Bruce A. Williams

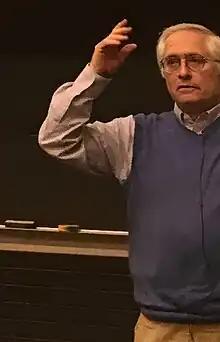
Bruce Williams lecturing at the University of Virginia on November 19, 2016.

Williams received a PhD in political science from the University of Minnesota in 1980. He has held faculty positions at the Pennsylvania State University, the University of Kentucky, the University of Michigan, the University of Illinois, and the London School of Economics. Presently, Williams is a professor of media studies at the University of Virginia in Charlottesville, Virginia. He has been a co-editor of the academic journal "The Communication Review" since 1999.